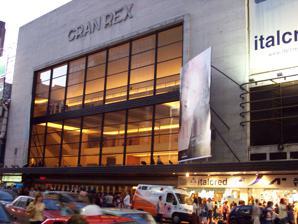
Building: Teatro Gran Rex
Country: Argentina
Year built: 1937
Art Deco style theatre in Buenos Aires, Argentina For the cinema building in Paris, see Grand Rex . The Gran Rex The stage in 1937. The Teatro Gran Rex is an Art Deco style theatre in Buenos Aires , Argentina which opened on July 8, 1937, as the largest cinema in Argentina. Located near the centre of the city at 857 Corrientes Avenue , it was designed by the architect Alberto Prebisch , who was also in charge of the construction of the Obelisk , one of the main icons of the city. The design of the interior was influenced by that of Radio City Music Hall in New York City and construction of the theatre was completed in just seven months in association with the engineer Adolfo Moret.  The opening caused a sensation and the Argentine intellectual Victoria Ocampo praised the theatre as an outstanding example of modern architecture from the pages of her influential literary journal, Sur . Today, the theatre has 3,300 seats and, together with the Teatro Opera on the opposite side of the street, is one of the city's most important venues for the staging of international shows. Chiquititas was the highest-grossing event in the history of the theater ( Casi ángeles was the second). Based on the children-oriented soap of the same name and with the complete cast of the show, six seasons of live musicals were performed at the Gran Rex from 1996 to 2001 during the Winter Holidays. Over 1 million tickets were sold, with the 1998 season being the highest-selling season ever (and the highest attendance ever at the Gran Rex to this day): 240,000 tickets sold. International performers Soda Stereo Nubeluz Cocteau Twins Loreena McKennitt Paco de Lucía Jethro Tull Ron Carter Tony Bennett Lou Reed Living Colour Foreigner Bob Dylan Belinda Carlisle Matisyahu The Alan Parsons Project Herbie Hancock Kenny Rogers Def Leppard The Magic Numbers Peter Cetera Emerson, Lake & Palmer Devendra Banhart Charles Aznavour Lisa Stansfield Hugh Laurie Cat Power David Byrne Peter Frampton Jack Bruce Steve Winwood Maceo Parker Morten Harket Joe Satriani Jason Mraz Chris Cornell Steve Vai Regina Spektor Cyndi Lauper Dio Donna Summer Corinne Bailey Rae Air Supply Fish Jools Holland The Carl Palmer Band Ian Anderson The Raconteurs Roger Hodgson Ornette Coleman The Beach Boys KT Tunstall Peter Murphy Laura Pausini Nouvelle Vague Björk Rick Wakeman Dolores O’Riordan Medeski Martin and Wood Echo & The Bunnymen Alice Cooper Laurie Anderson Gloria Gaynor The Rapture Muse Coldplay Interpol Toto ASIA Liza Minnelli Caetano Veloso Rick Astley Kenny G Toquinho Marillion KC and the Sunshine Band Damon Albarn Pat Metheny Group Nat King Cole Olivia Newton-John Richard Ashcroft Travis Bryan Adams Europe Duke Ellington Halsey Dizzy Gillespie Sarah Vaughan References Ernesto Katzenstein. Argentine Architecture of the Thirties , J. Decorative & Propaganda Arts, Argentine Theme Issue, 1992. Mimi Bohm. 'Buenos Aires Art Deco y Racionalismo . Ediciones Xavier Verstraeten, Buenos Aires, 2008. Arquitectura: Raúl Prebisch (in Spanish) 34°36′12″S 58°22′44″W / 34.60333°S 58.37889°W / -34.60333; -58.37889